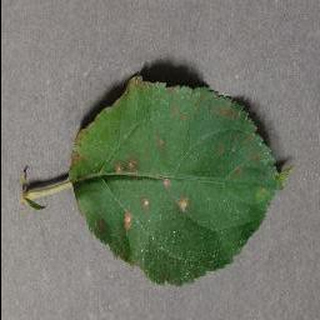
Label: apple_cedar_apple_rust